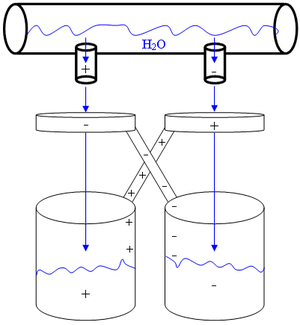
Le générateur électrostatique de Kelvin est une machine électrostatique inventée par Lord Kelvin en 1867. Le système utilise un filet de gouttes d'eau afin de transférer des charges électrostatiques.